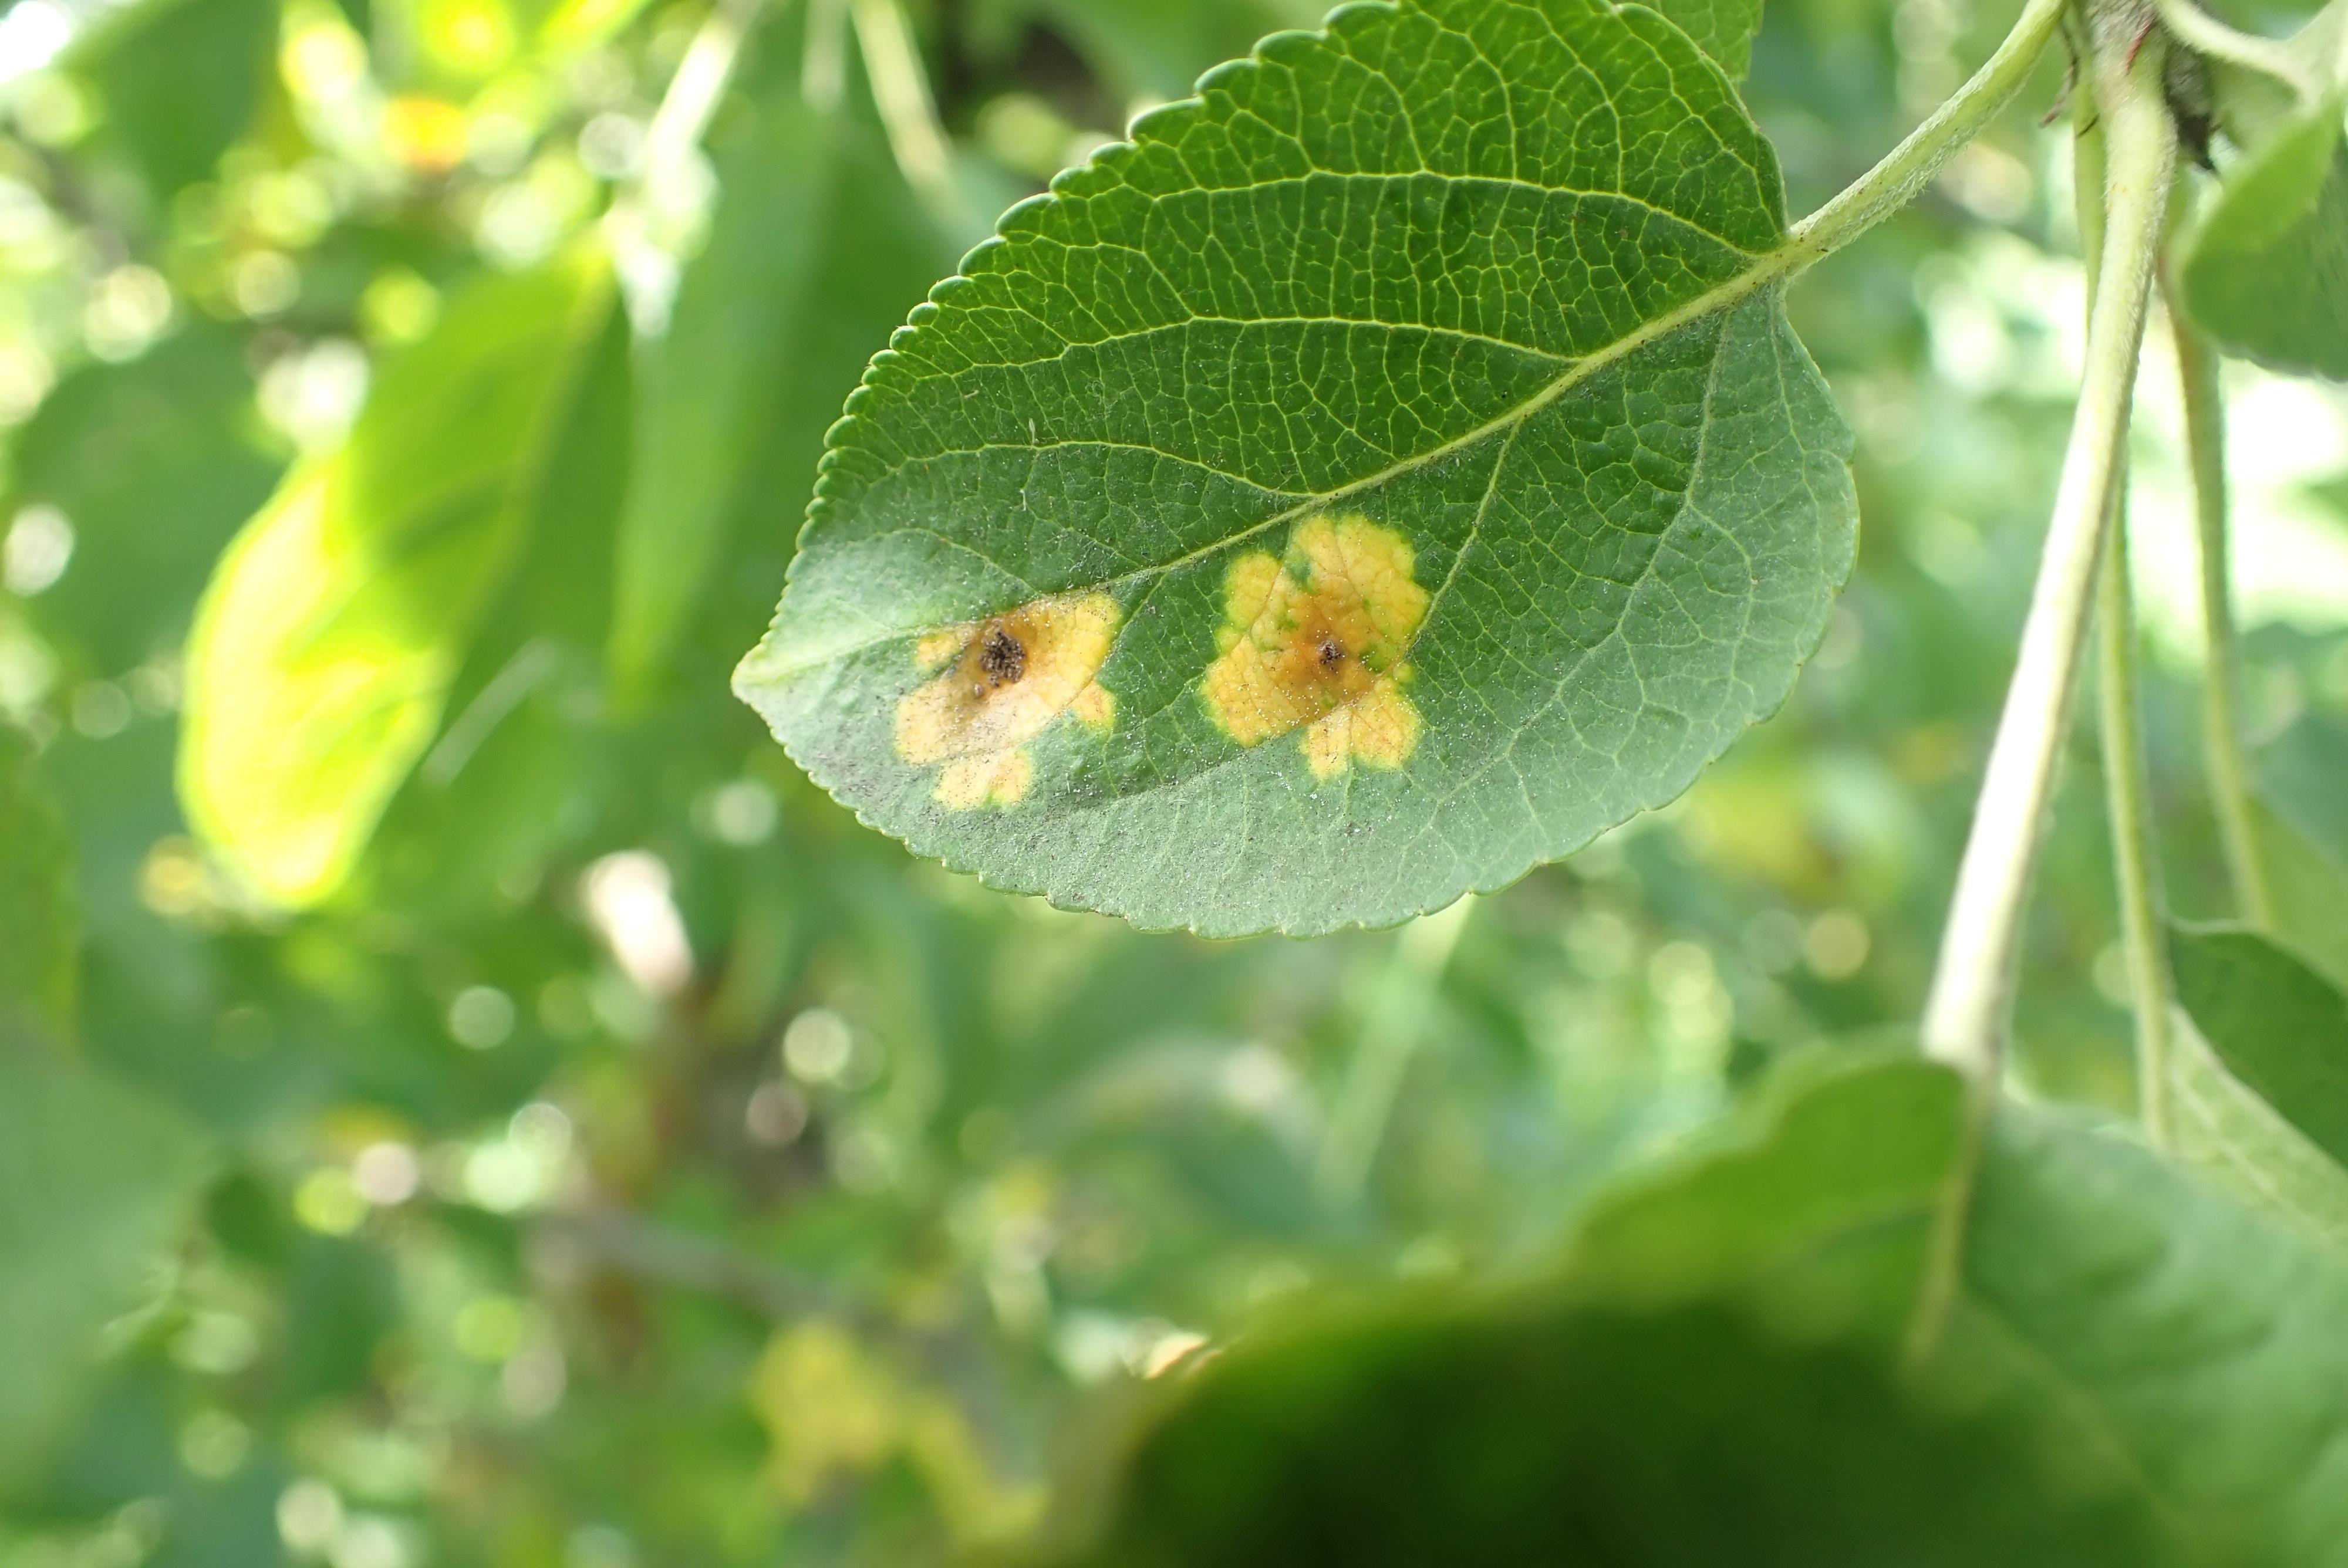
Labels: rust